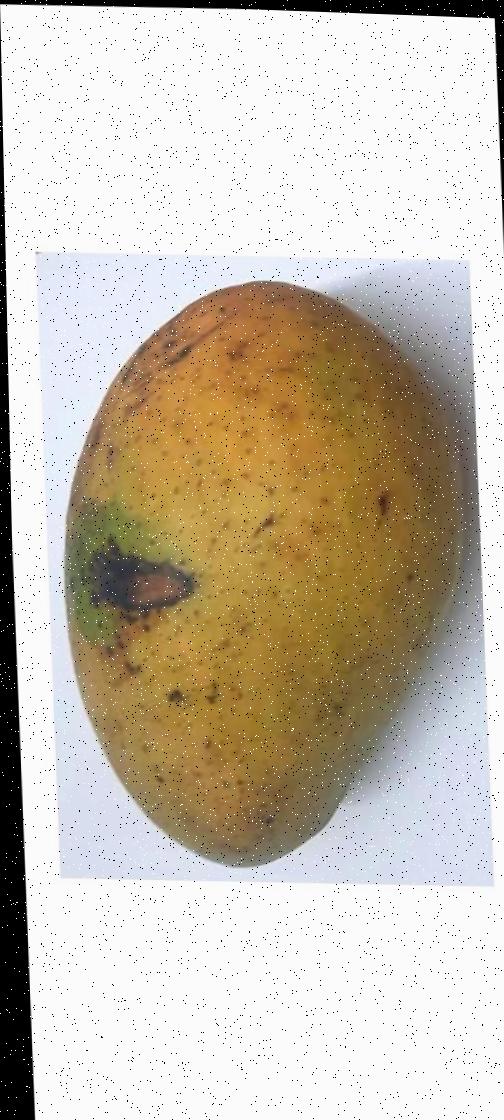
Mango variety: Ashshina Classic